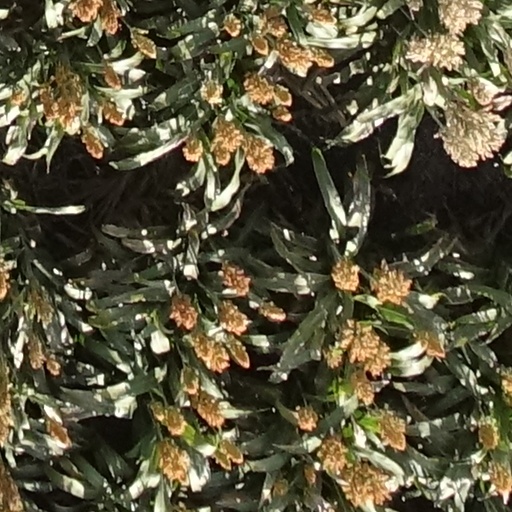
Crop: sorghum